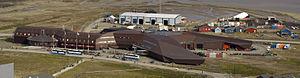
L'université du Svalbard, est une université norvégienne implantée en 1993 à Longyearbyen, principale ville de l'archipel du Svalbard.